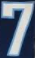
Number: 7